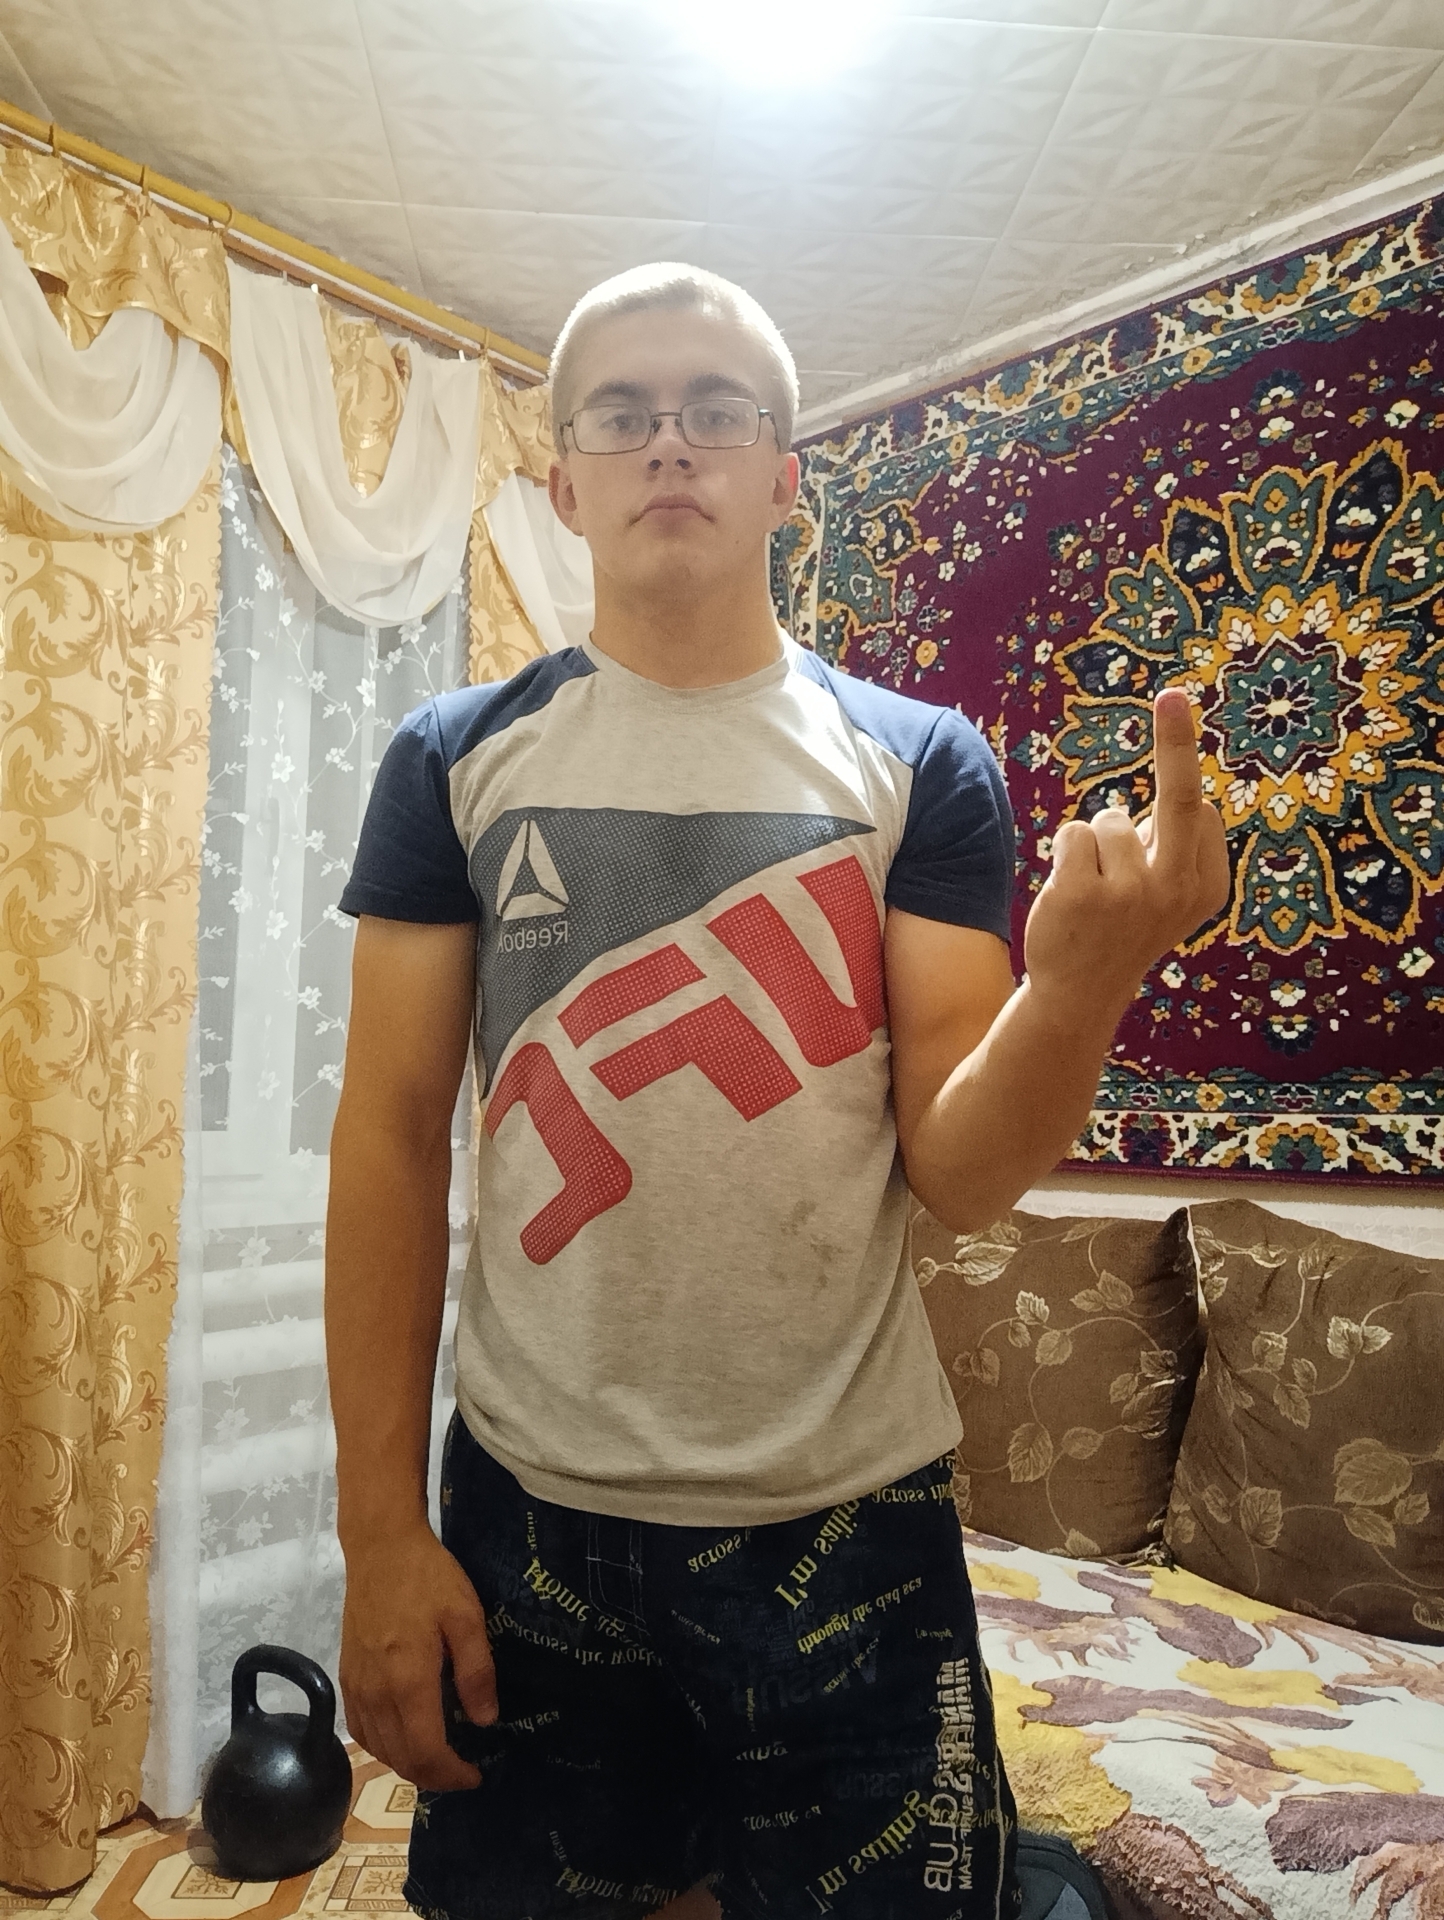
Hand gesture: middle_finger